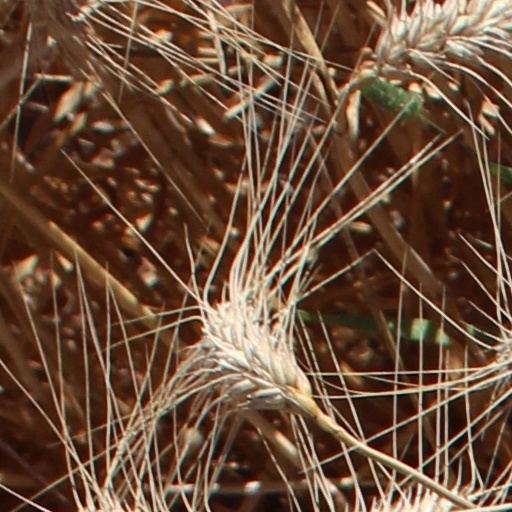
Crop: wheat